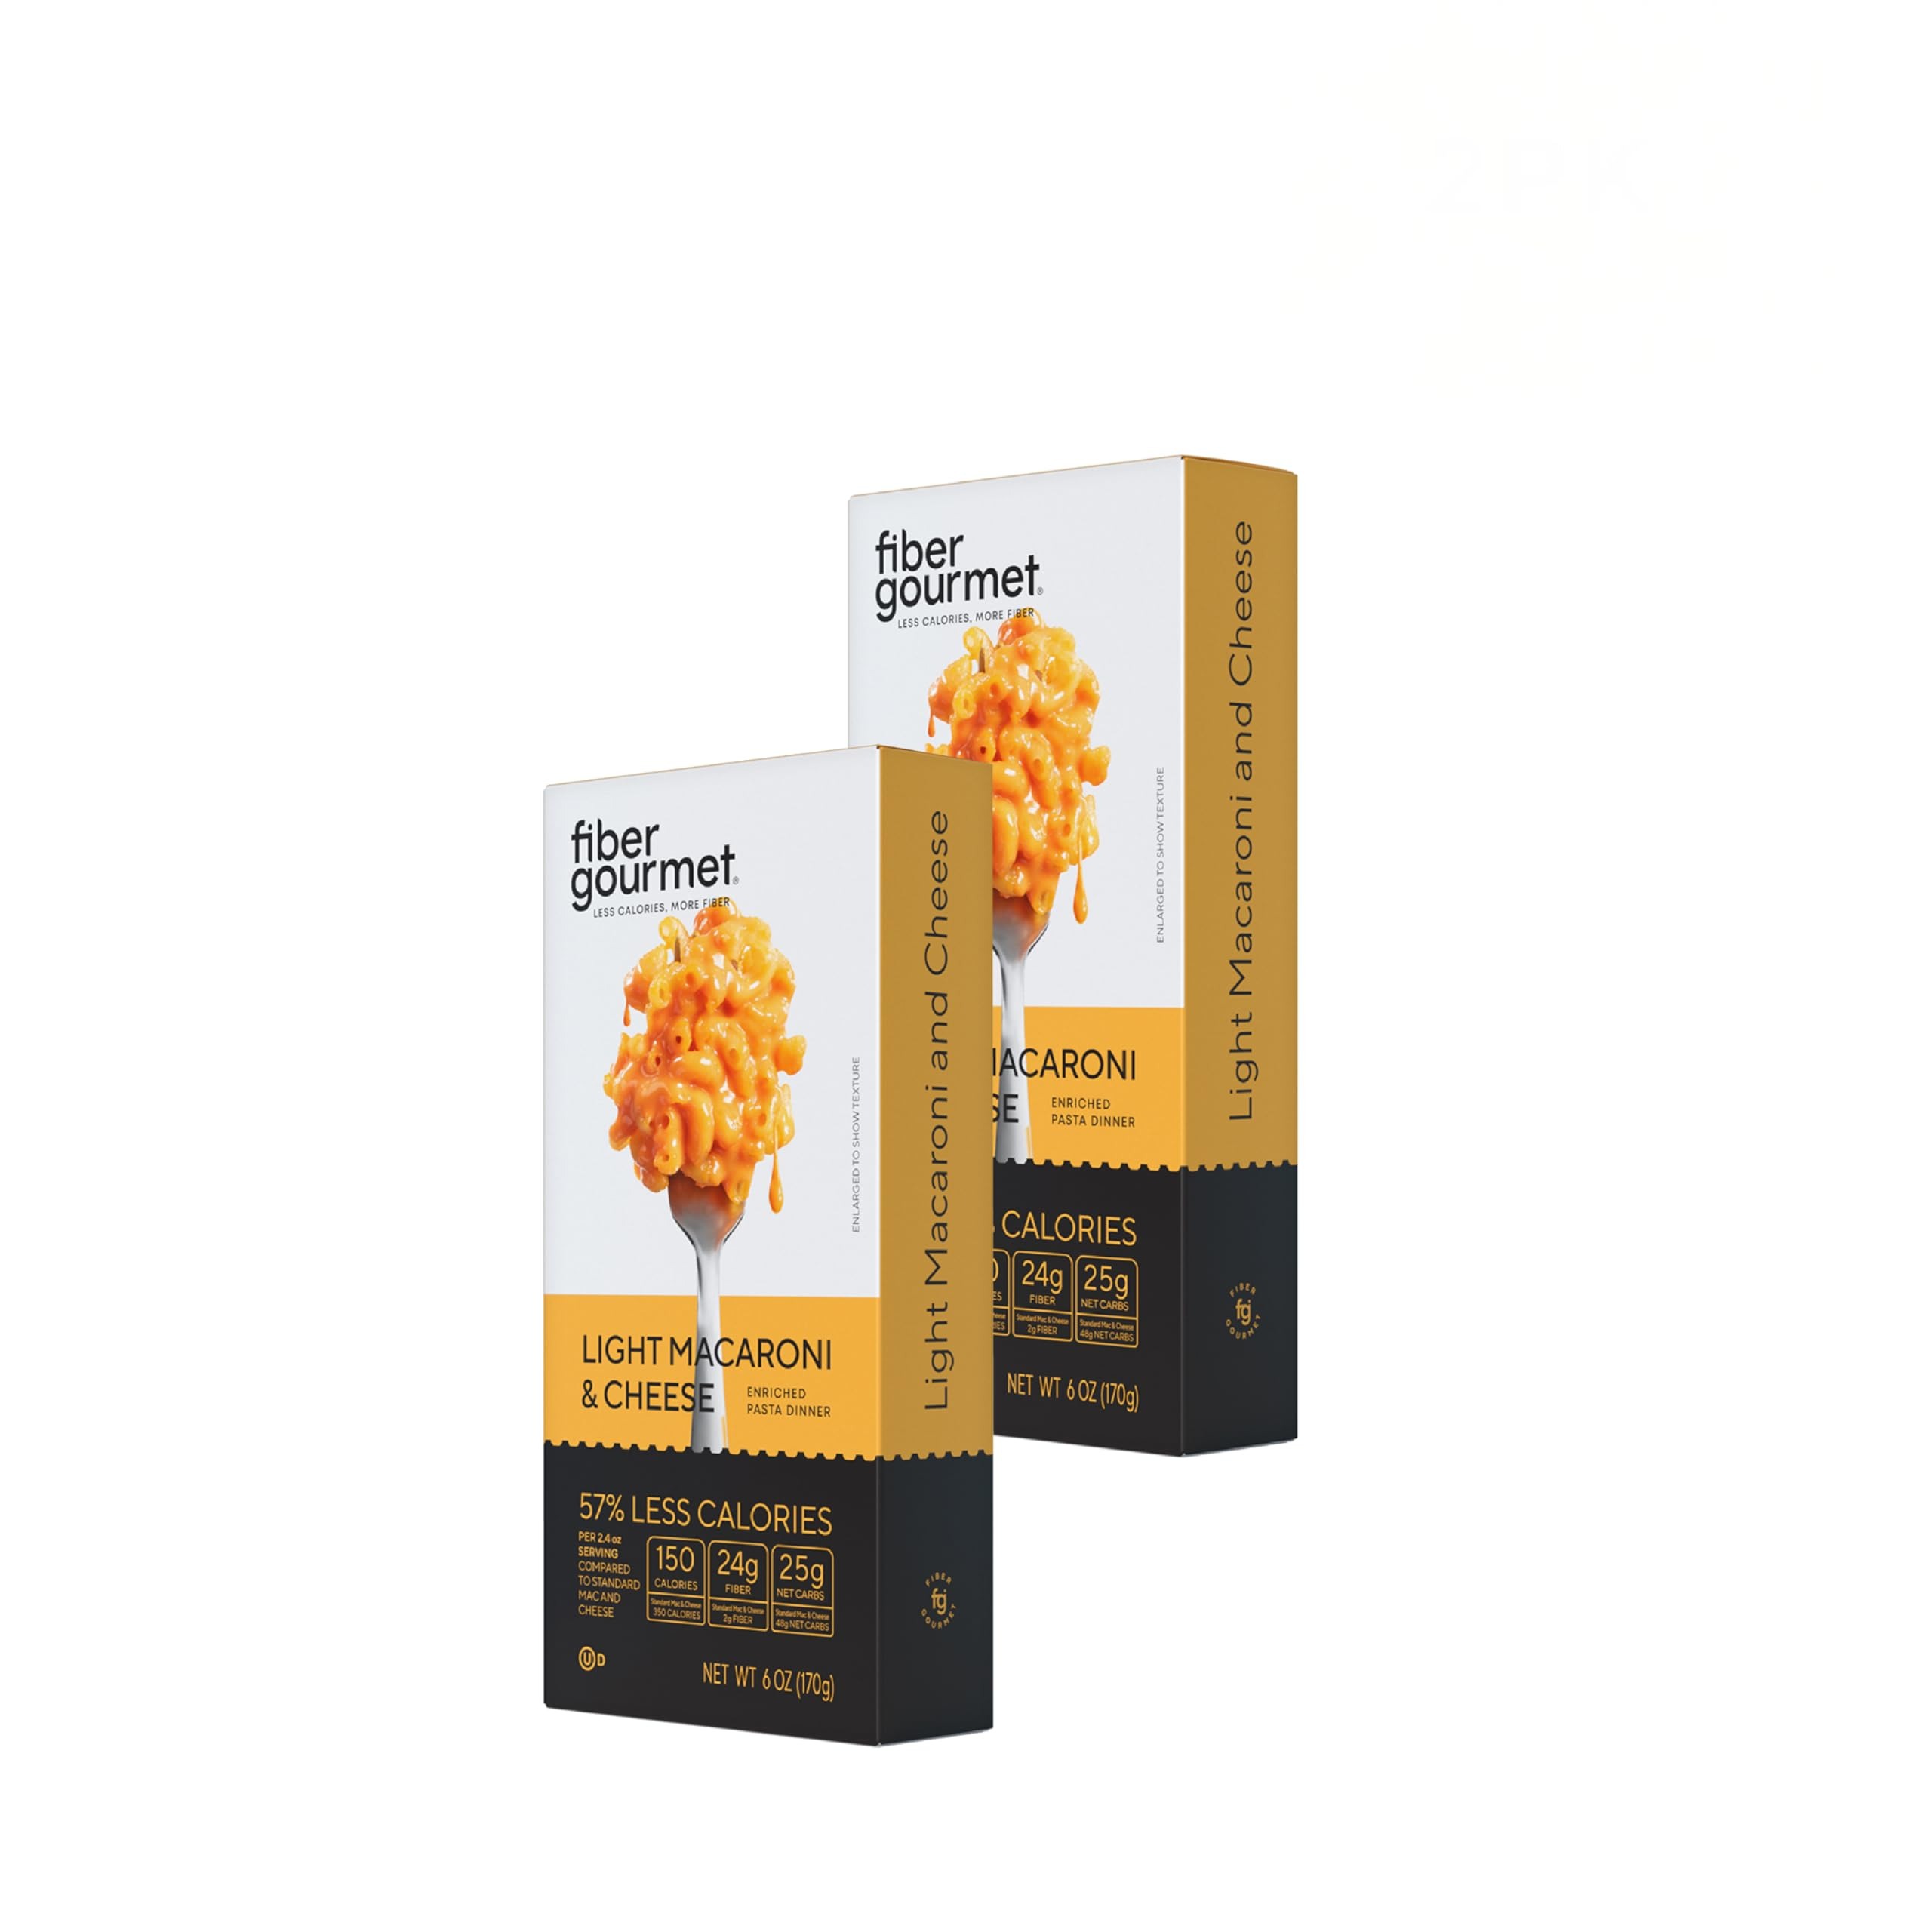
Item Name: Fiber Gourmet Mac and Cheese - Healthy & Cheesy Macaroni Noodles - Fiber-Rich, Low-Calorie Instant Pasta - Made in US, Kosher, and Has Zero Artificial Colors or Flavors - Pack of 2 x 6oz (170g)
Bullet Point 1: Guilt-Free Wholesome Goodness - Enjoy the pleasure of flavorful, fiber-rich mac & cheese that contains less than half the calories of regular macaroni and cheese. You won't be able to tell the difference, but your body will.
Bullet Point 2: Healthier Version - Our low net carb mac and cheese has the same taste, texture, and smell as regular mac & cheese, but with an incredibly low-calorie count of just 150 (57% less calories compared to standard mac & cheese), 24g of fiber, and 25g net carbs.
Bullet Point 3: Patented Technology - We developed a formula that adds zero-calorie fiber starch to ordinary products. This creates a healthy and low carb pasta option.
Bullet Point 4: A Reliable and Trusted Brand - Fiber Gourmet Light Macaroni and Cheese is manufactured in US using all-natural ingredients with no artificial colors or flavors and is also Kosher certified.
Bullet Point 5: What You'll Get - Each order comes with 6 x 6oz (170g) boxes of mac n cheese made healthier through science. Indulge in your favorite comfort food in no time with Fiber Gourmet.
Product Description: Fiber Gourmet Light Macaroni & Cheese contains 6 oz (170 g) of enriched pasta made healthier because it has 57% less calories per serving compared to standard pasta. Also enriched with fiber (24g) as all Fiber Gourmet products are, and only 150 calories and 25g net carbs per serving. Carefully made using premium ingredients and manufactured in US. Cooking Instructions: Boil 6 cups water in a medium saucepan. Add salt to taste. Stir in pasta. Boil about 10 minutes or to desired texture. Drain, but do not rinse. Return pasta to stove. Add 3 tbsp of milk and contents of sauce packet. Optionally: Add 2 tbsp butter for a creamier texture. Mix well until smooth and creamy. Serve. Makes about 2.5 cups. Ingredients: Durum Semolina Flour, Modified Wheat Starch (Resistant Starch, a source of fiber), Wheat Gluten; Sauce Mix: Whey, Enriched Flour (Wheat Flour, Niacin, Iron, Thiamine Mononitrate, Riboflavin, Folic Acid), Salt, Cheddar Cheese (Pasteurized Milk, Cheese Culture, Salt, Enzymes), Sodium Phosphate, Citric Acid, Natural Flavors, Annatto (for color) Contains Milk and Wheat Ingredients. Have a mouthful of this filling and healthier version of boxed mac & cheese with Fiber Gourmet!
Value: 12.0
Unit: Ounce

Price: 7.56